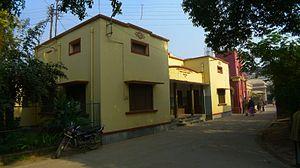
Ramakrishna Mission Home of Service est une ONG indienne située à Varanasi. Créée en 1900, c'est en 1902 qu'elle est intégrée à la Ramakrishna Mission. Son action principale est l'éducation des populations aux règles d'hygiène et de santé de base dans les écoles, les villages et les bidonvilles d'Uttar Pradesh, en Inde, ainsi que l'aide aux populations locales de Varanasi dans le besoin. Pour cela, l'organisation s'est dotée de sa propre équipe multimédia et crée elle-même ses campagnes de prévention pour atteindre les populations locales de manière plus efficace. Enfin, Ramakrishna Mission Home of Service dispose d'un hôpital et de deux hospices destinés aux personnes âgées, afin d'accomplir sa mission qui est d'aider les nécessiteux, sans aucune discrimination.